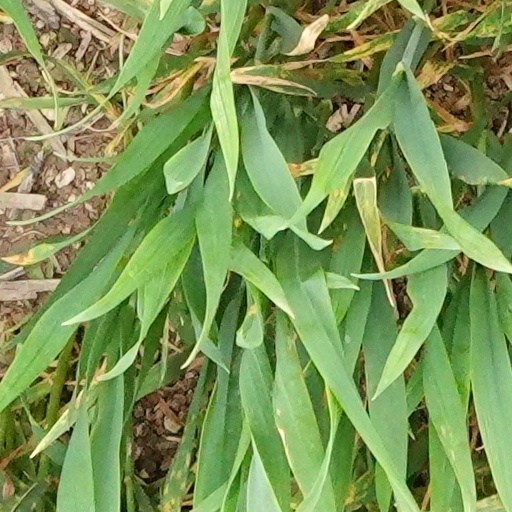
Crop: wheat